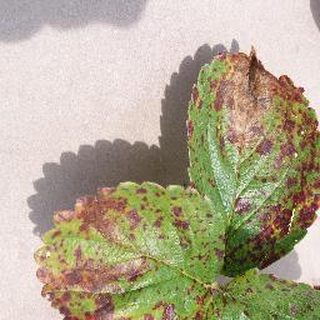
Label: strawberry_leaf_scorch